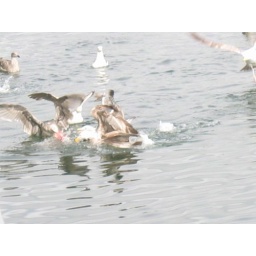
Seagulls fight for their piece of the fish guts tossed into the water by anglers at Pillar Point Harbor.